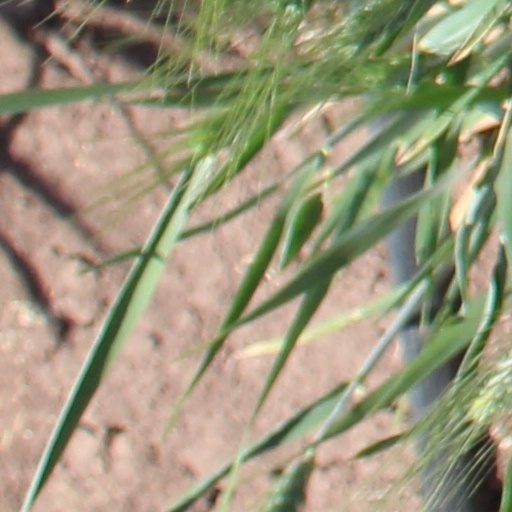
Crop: wheat